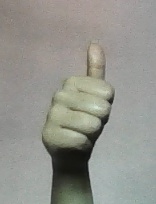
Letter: aleff